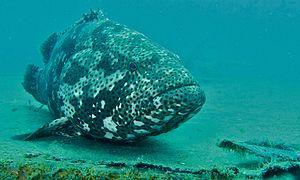
Epinephelus malabaricus, communément nommé Mérou malabar, est une espèce de poissons marins de la famille des Serranidae.